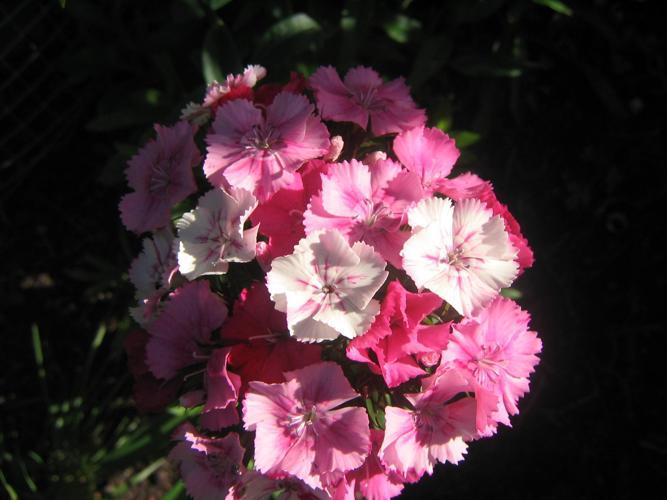
Label: sweet william